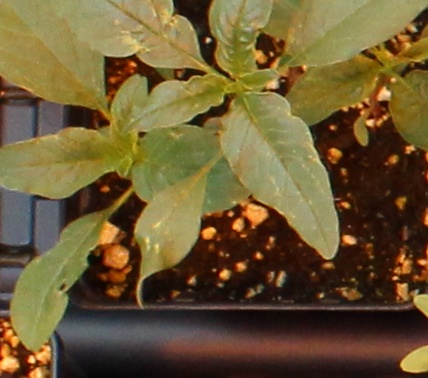
Label: Waterhemp